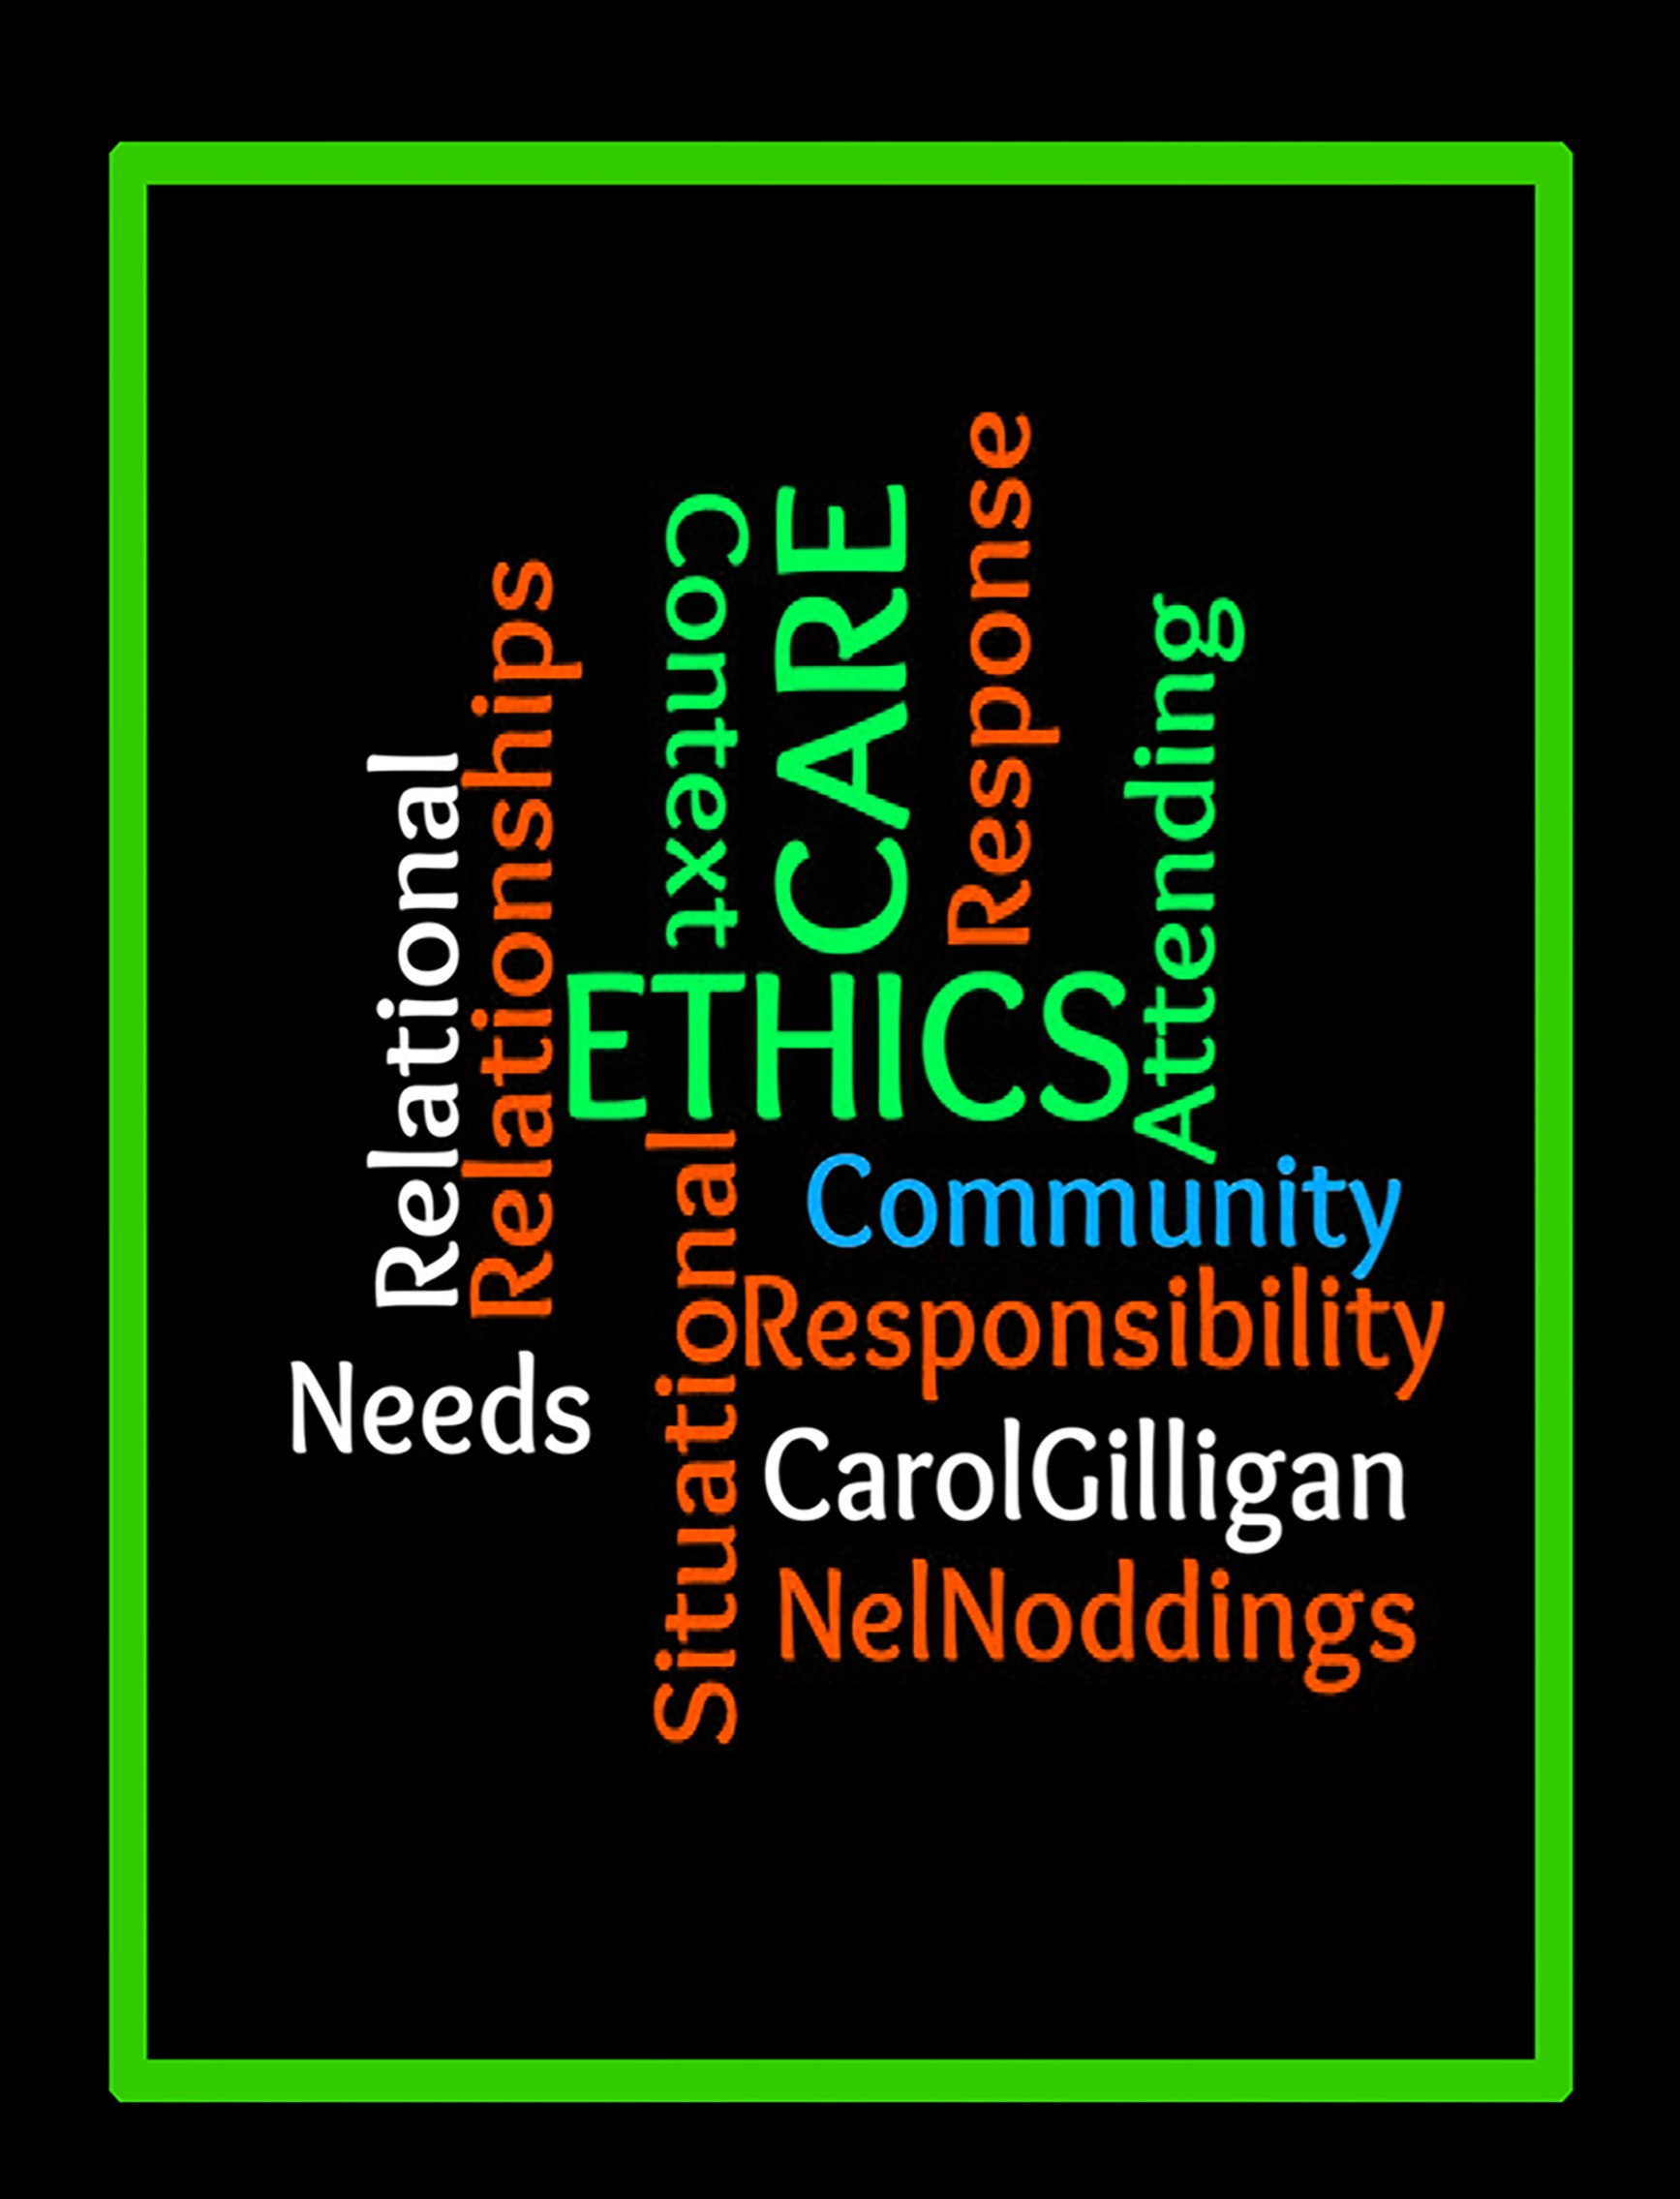
line, care, brand, font, logo, text, message, presentation, quotes, ethics, wordcloud